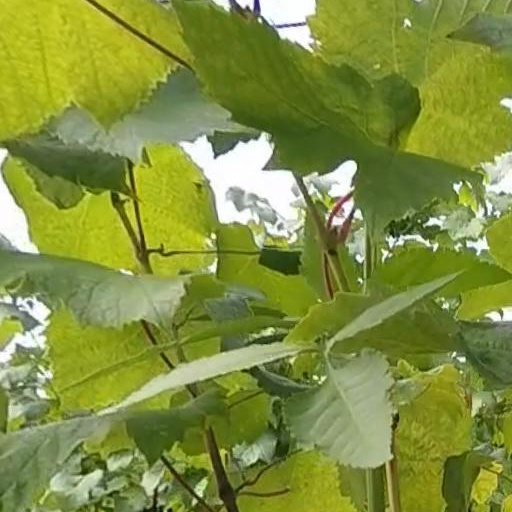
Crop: grape